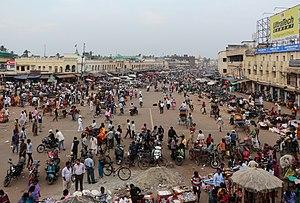
Grand Road, Puri, Inde